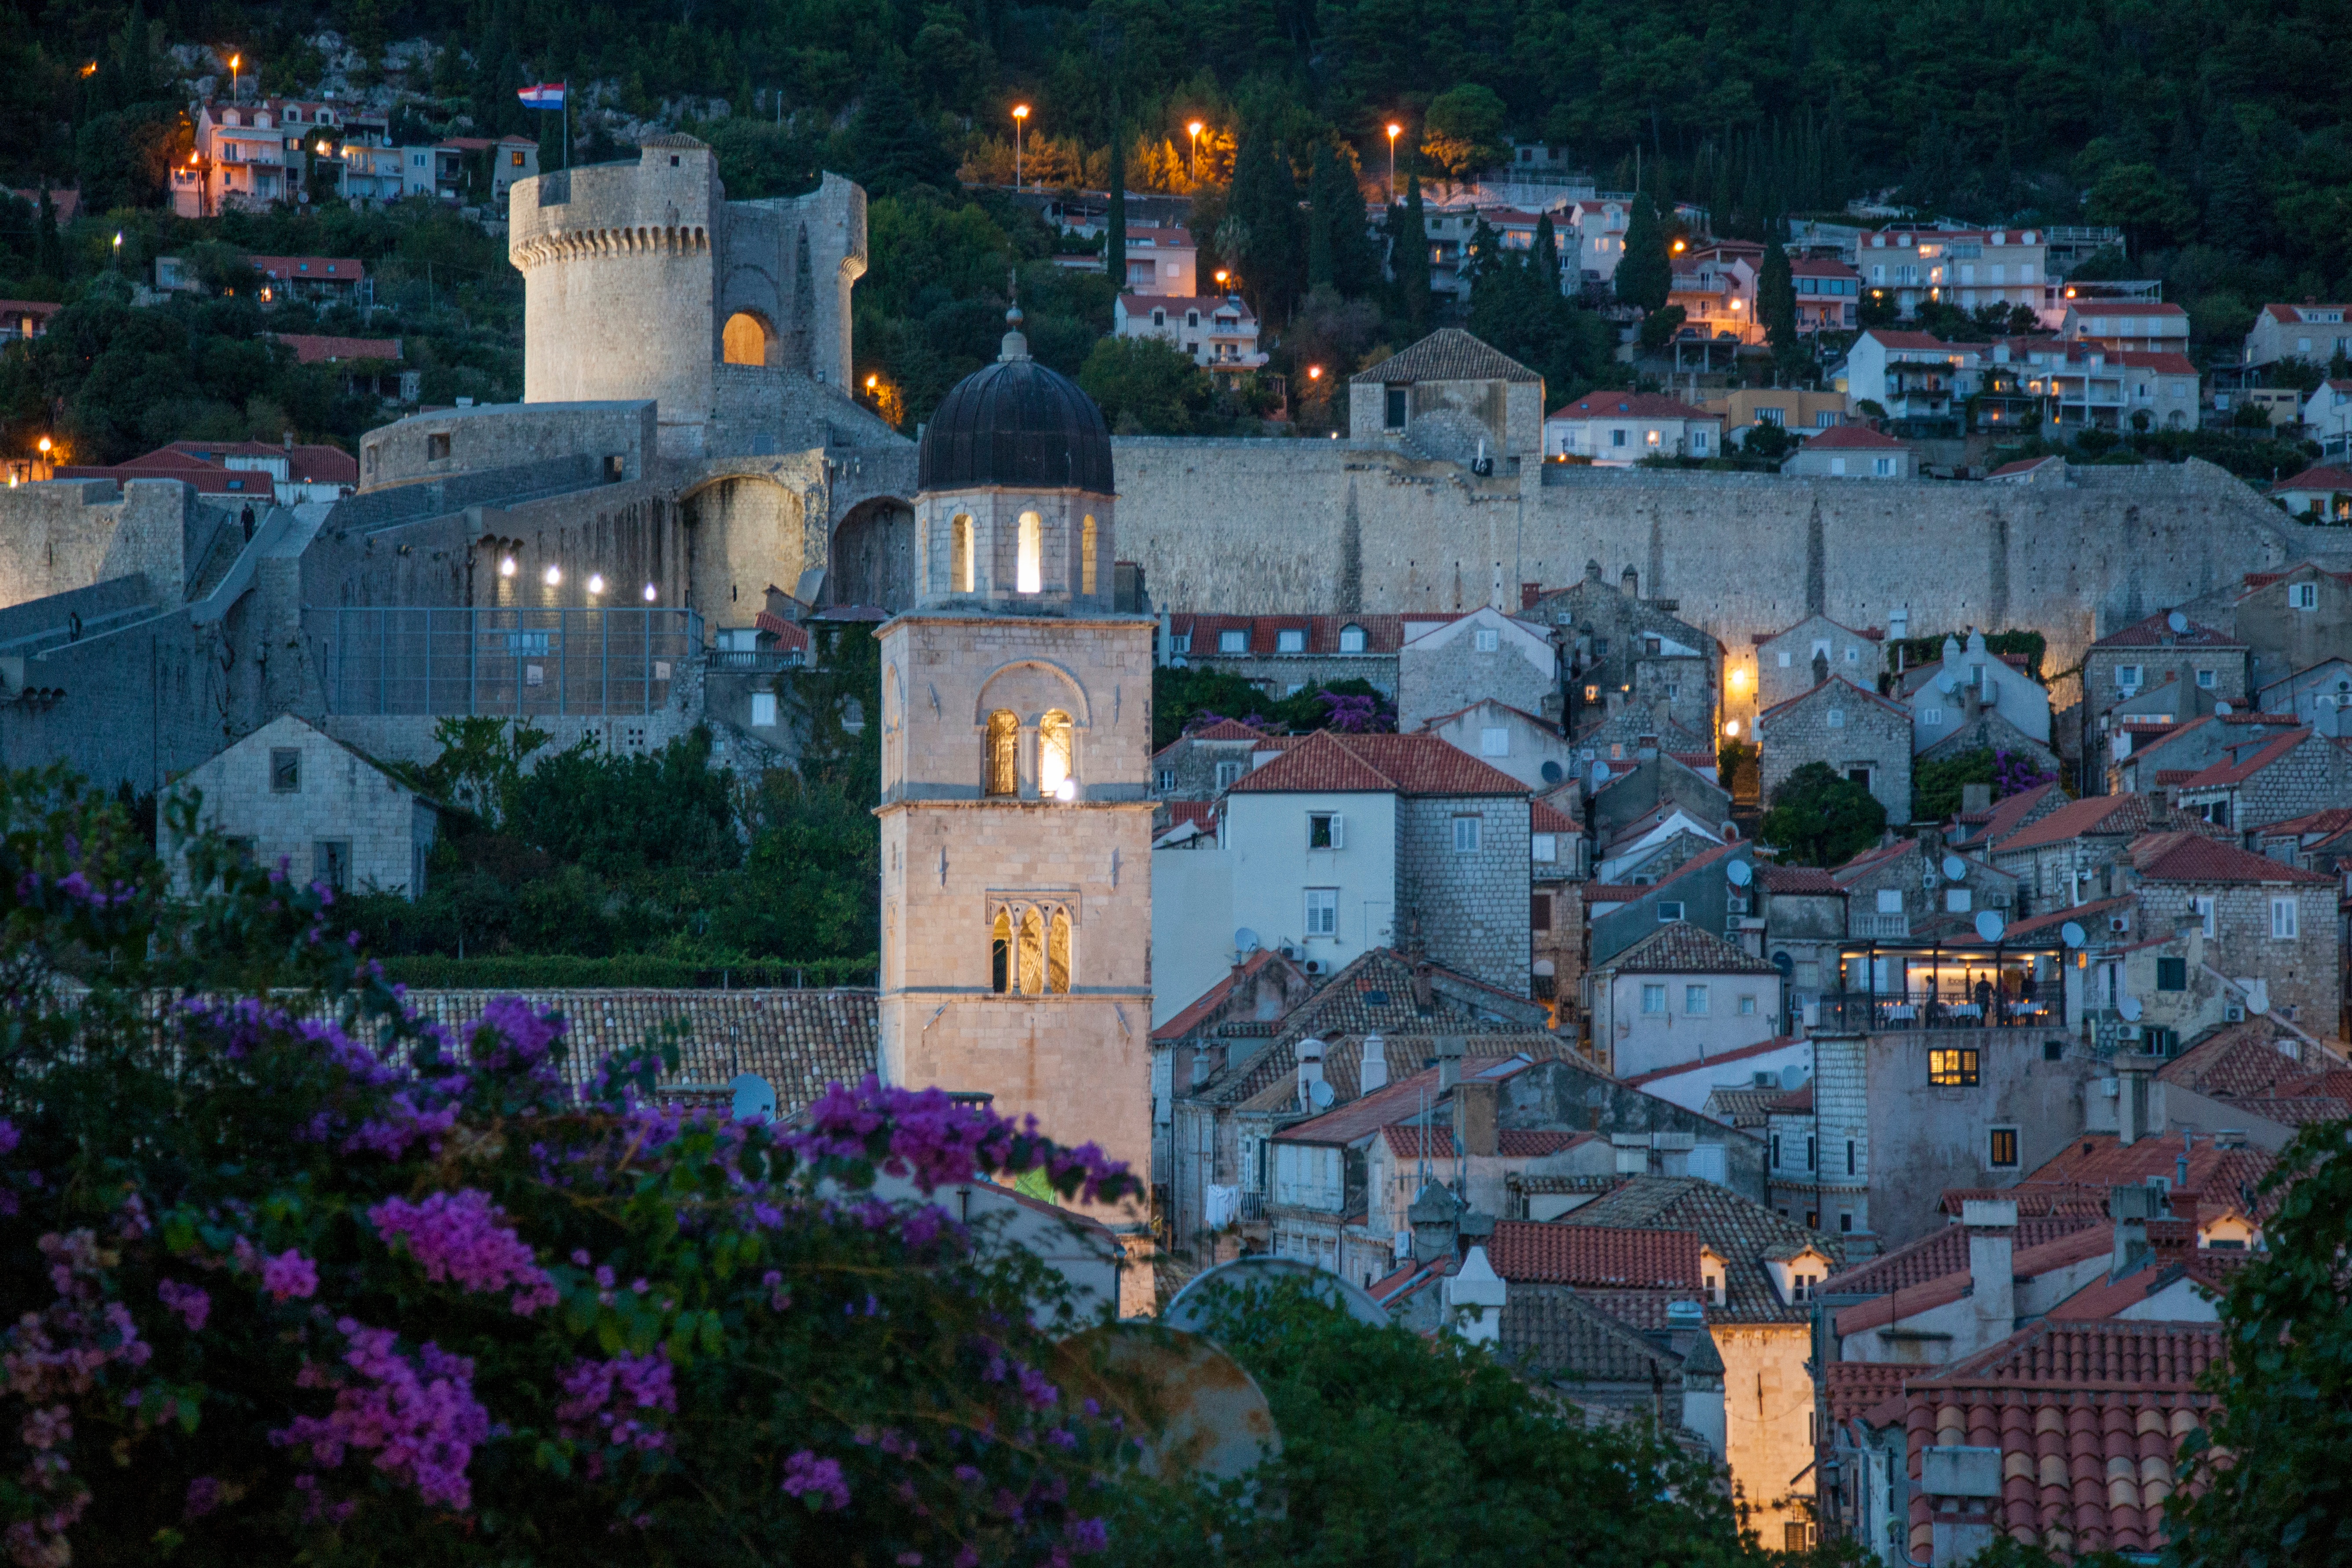
skyline, town, city, cityscape, panorama, downtown, village, suburb, metropolis, neighbourhood, aerial photography, urban area, residential area, human settlement